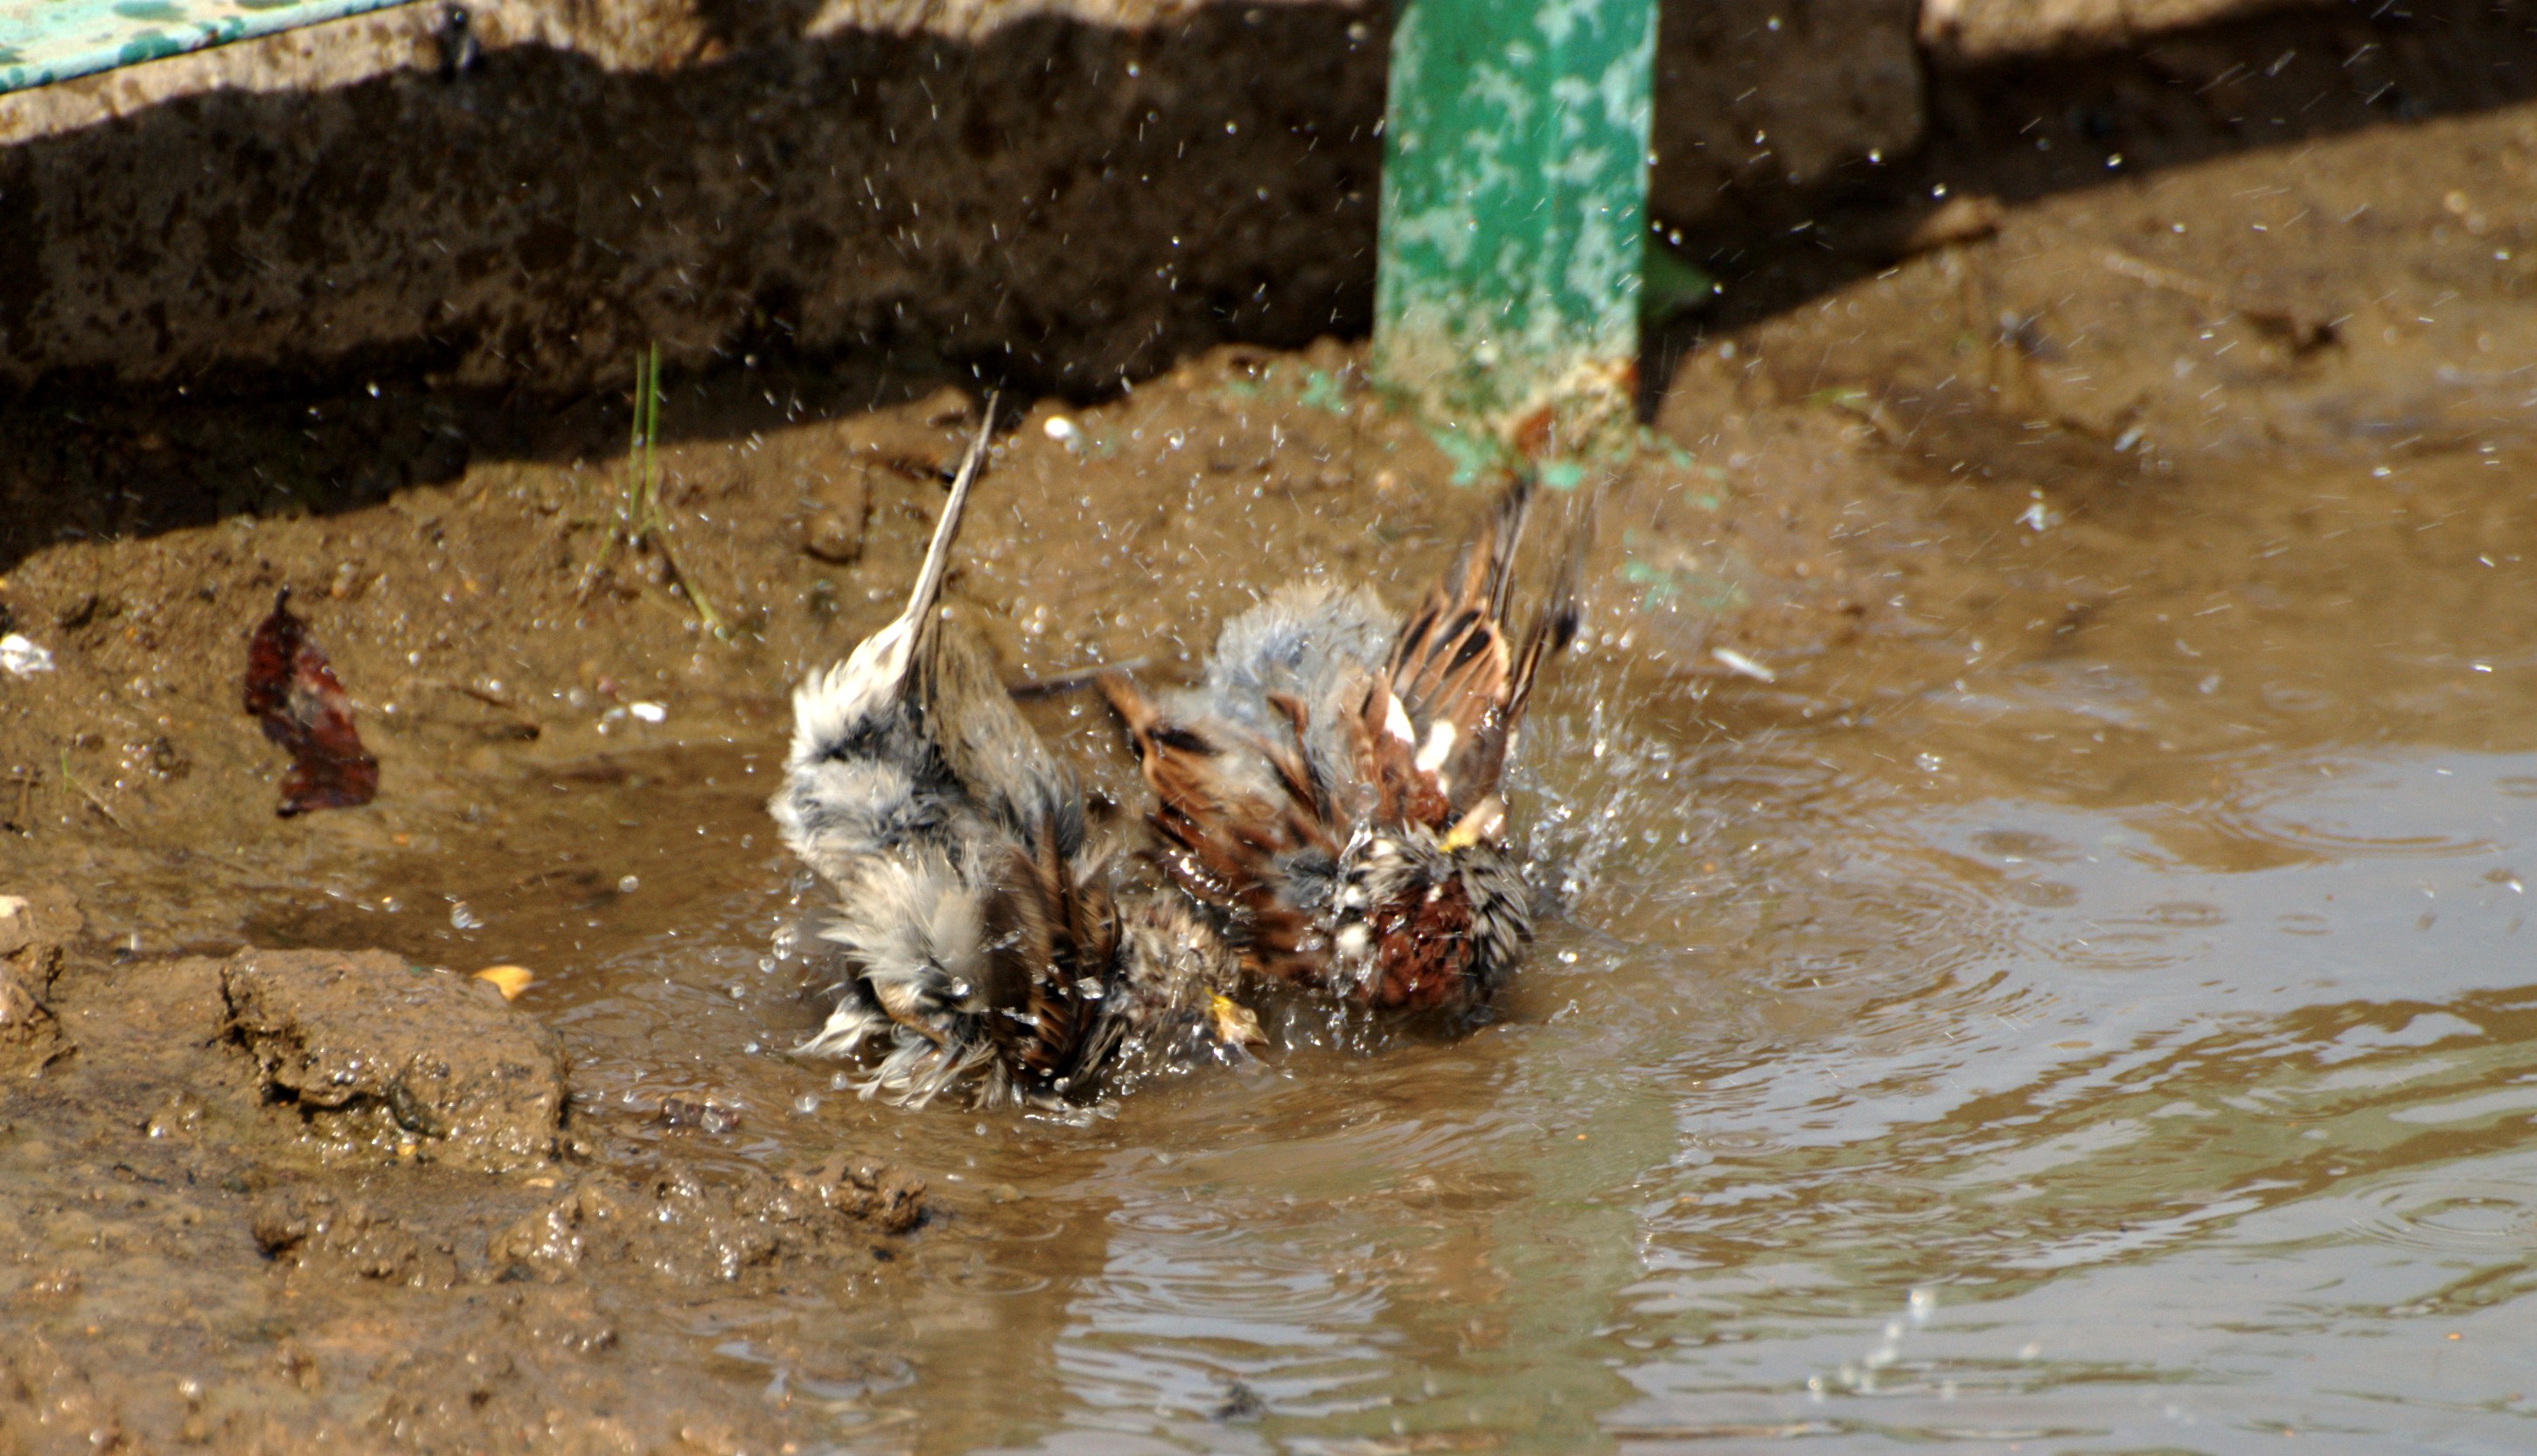
nature, bird, wildlife, mud, nikon, fauna, birds, abigfave, sparrow, d80, fabulous, nikond80, blueribbonwinner